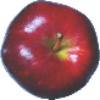
Label: red_delicious_apple